87th Tactical Missile Squadron

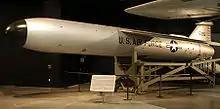
CGM-13 Mace tactical missile

The 887th Tactical Missile Squadron was organized in September 1962 at Sembach AB, Germany and assigned to the 38th Tactical Missile Wing. At Sembach the squadron operated the TM-76A Mace missile from Site III "Hacksaw" – ENE of Sembach AB .